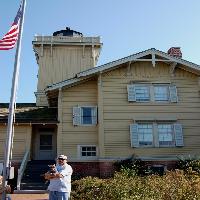
Weather: sun or clear